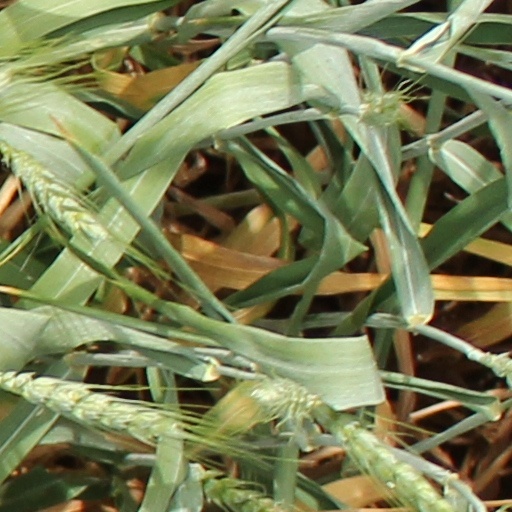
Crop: wheat